Stadion Wankdorf

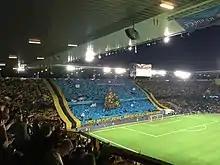
The Wankdorf Stadium before a Champions League Play Off Match in 2019

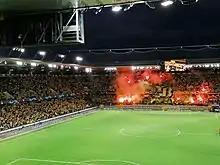
The Wankdorf Stadium before a Champions League Match (2021)

Bruce Springsteen performed at the stadium on 30 June 2009 as part of the Working on a Dream Tour in front of a sold-out crowd of 36,538 people.